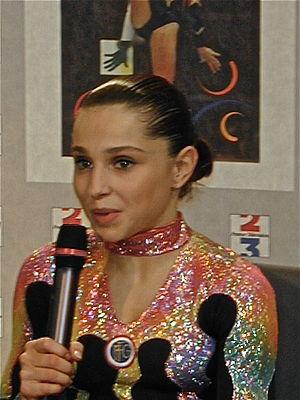
Ludivine Furnon est une gymnaste française, née le 4 octobre 1980 à Nîmes. Elle s'est ensuite reconvertie en artiste de cirque.